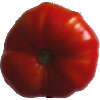
Label: Tomato 3